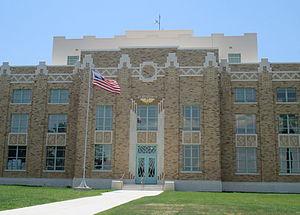
Le comté de La Salle, en anglais : La Salle County, est un comté situé au sud de l'État du Texas aux États-Unis. Fondé le 1ᵉʳ février 1858, son siège de comté est la ville de Cotulla. Selon le recensement des États-Unis de 2010, sa population est de 6 886 habitants. Le comté a une superficie de 3 870 km², dont 3 870 km² en surfaces terrestres. Le comté est baptisé en l'honneur de René-Robert Cavelier de La Salle, un explorateur-voyageur du XVIIᵉ siècle.